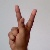
The image shows a hand gesture representing the letter 'K' in Indian Sign Language.